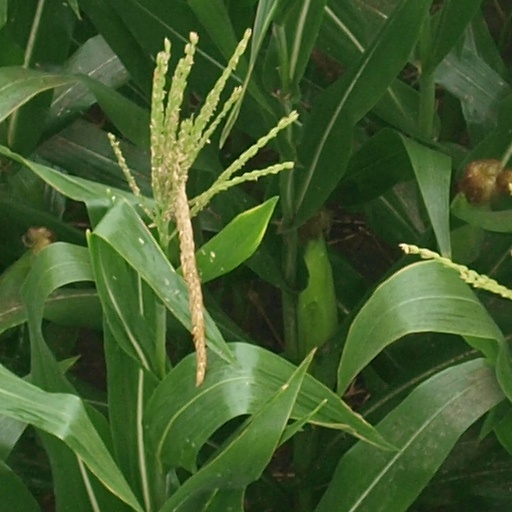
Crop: maize; corn